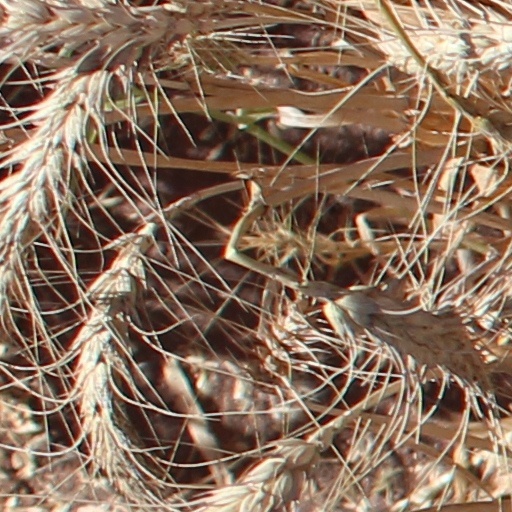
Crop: wheat